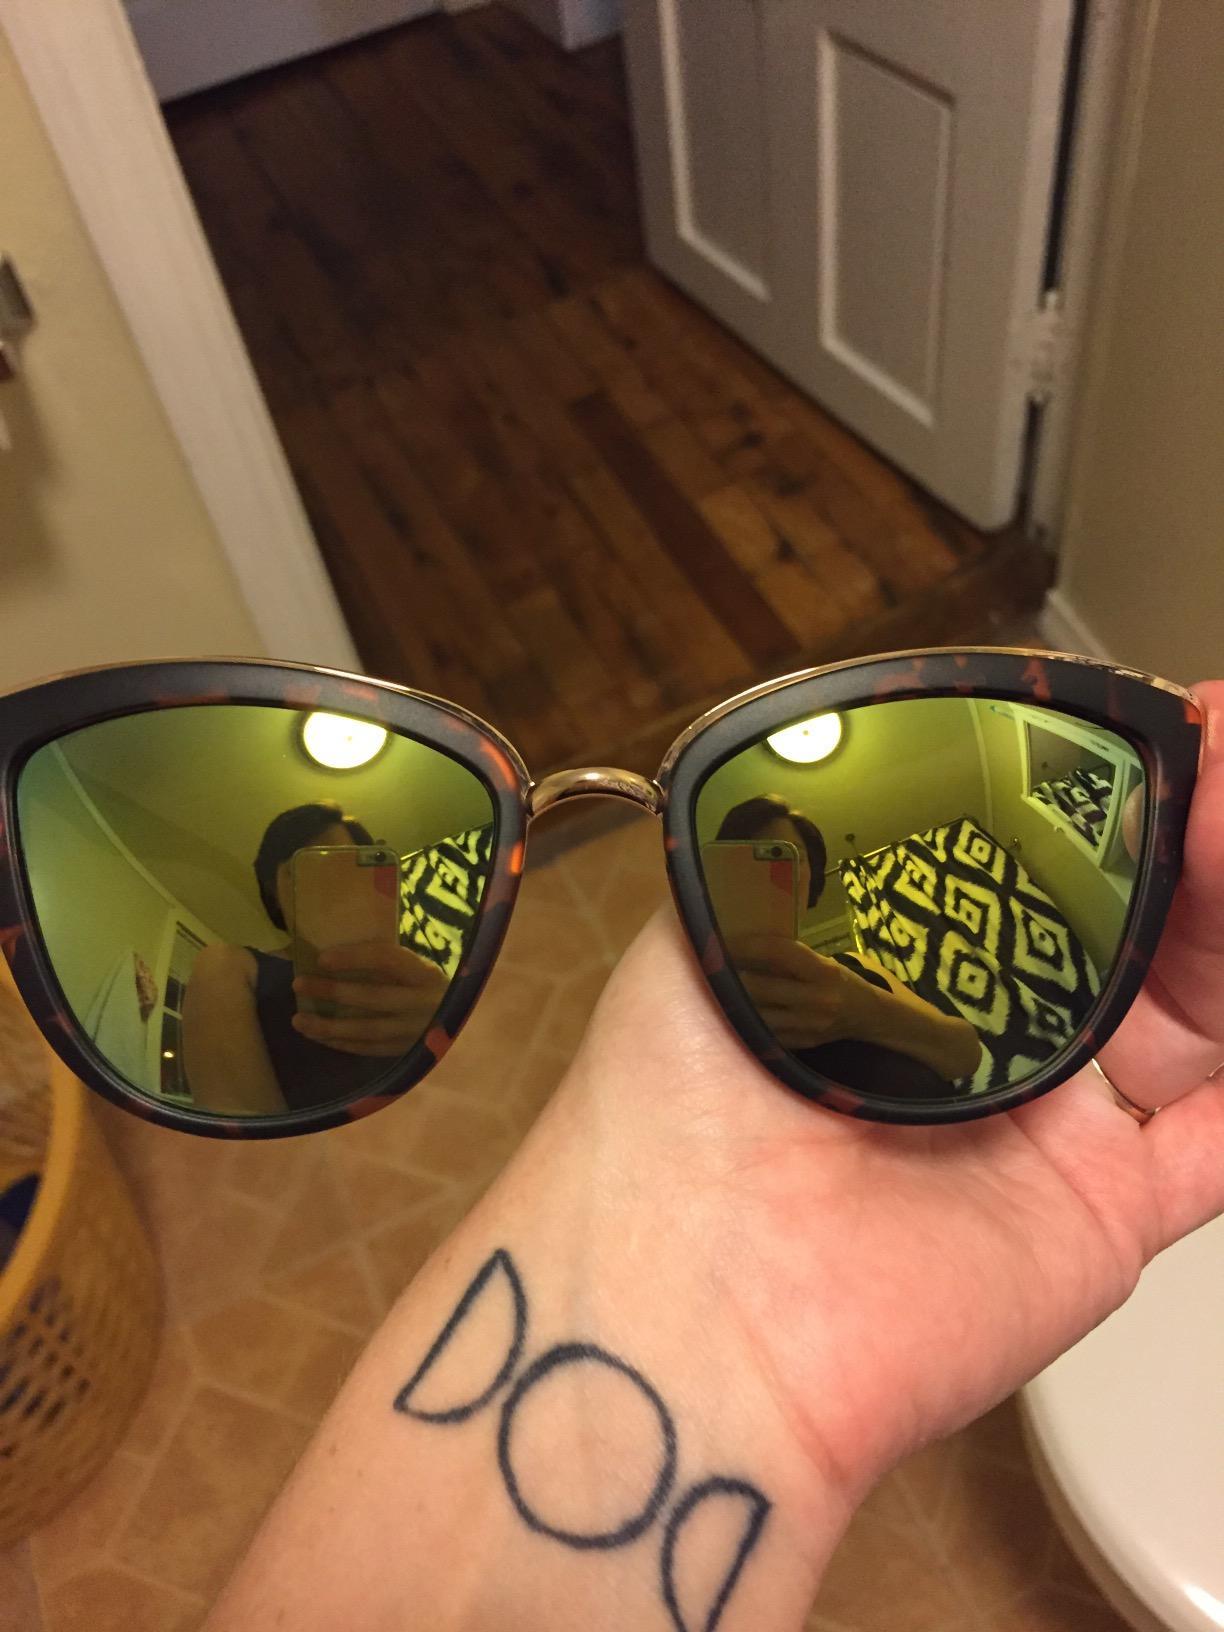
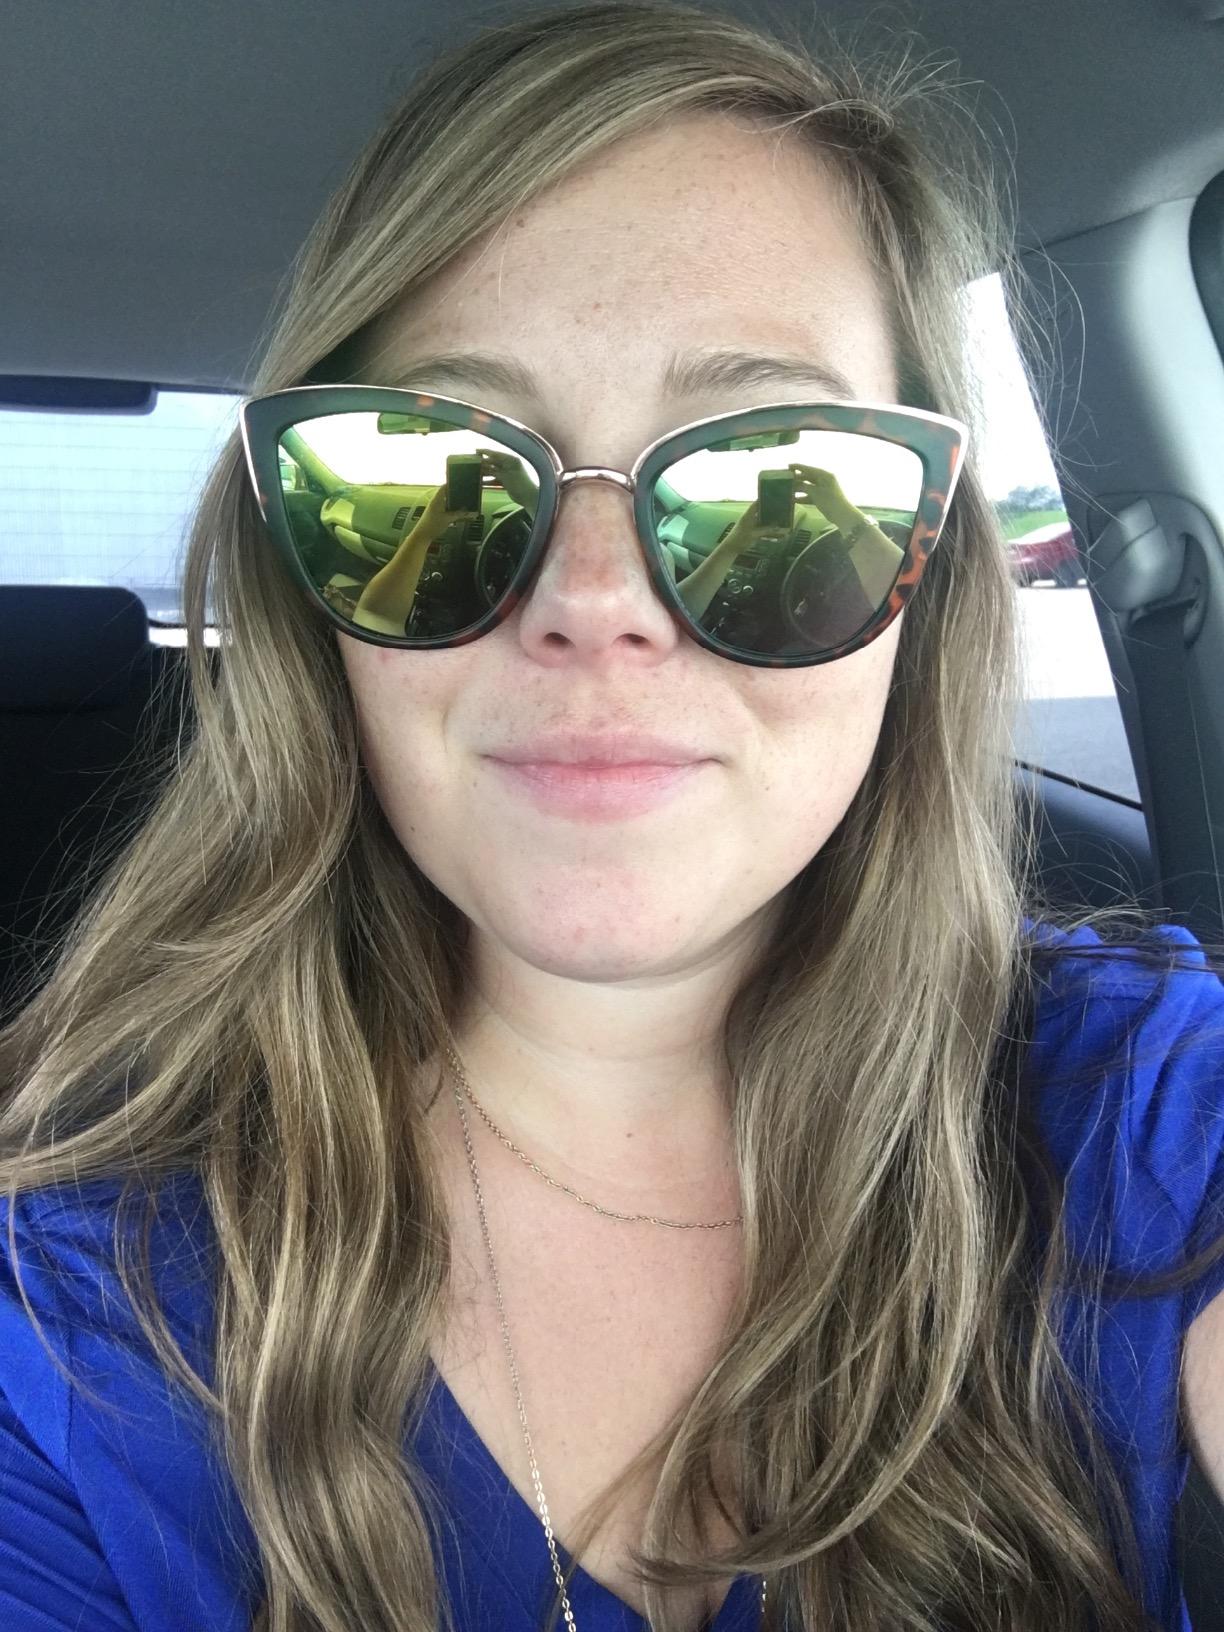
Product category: accessories_sunglasses
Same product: yes